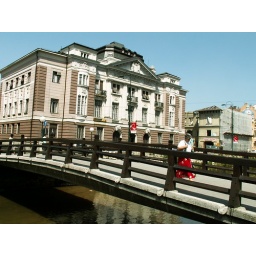
another bridge over the Miljacka river